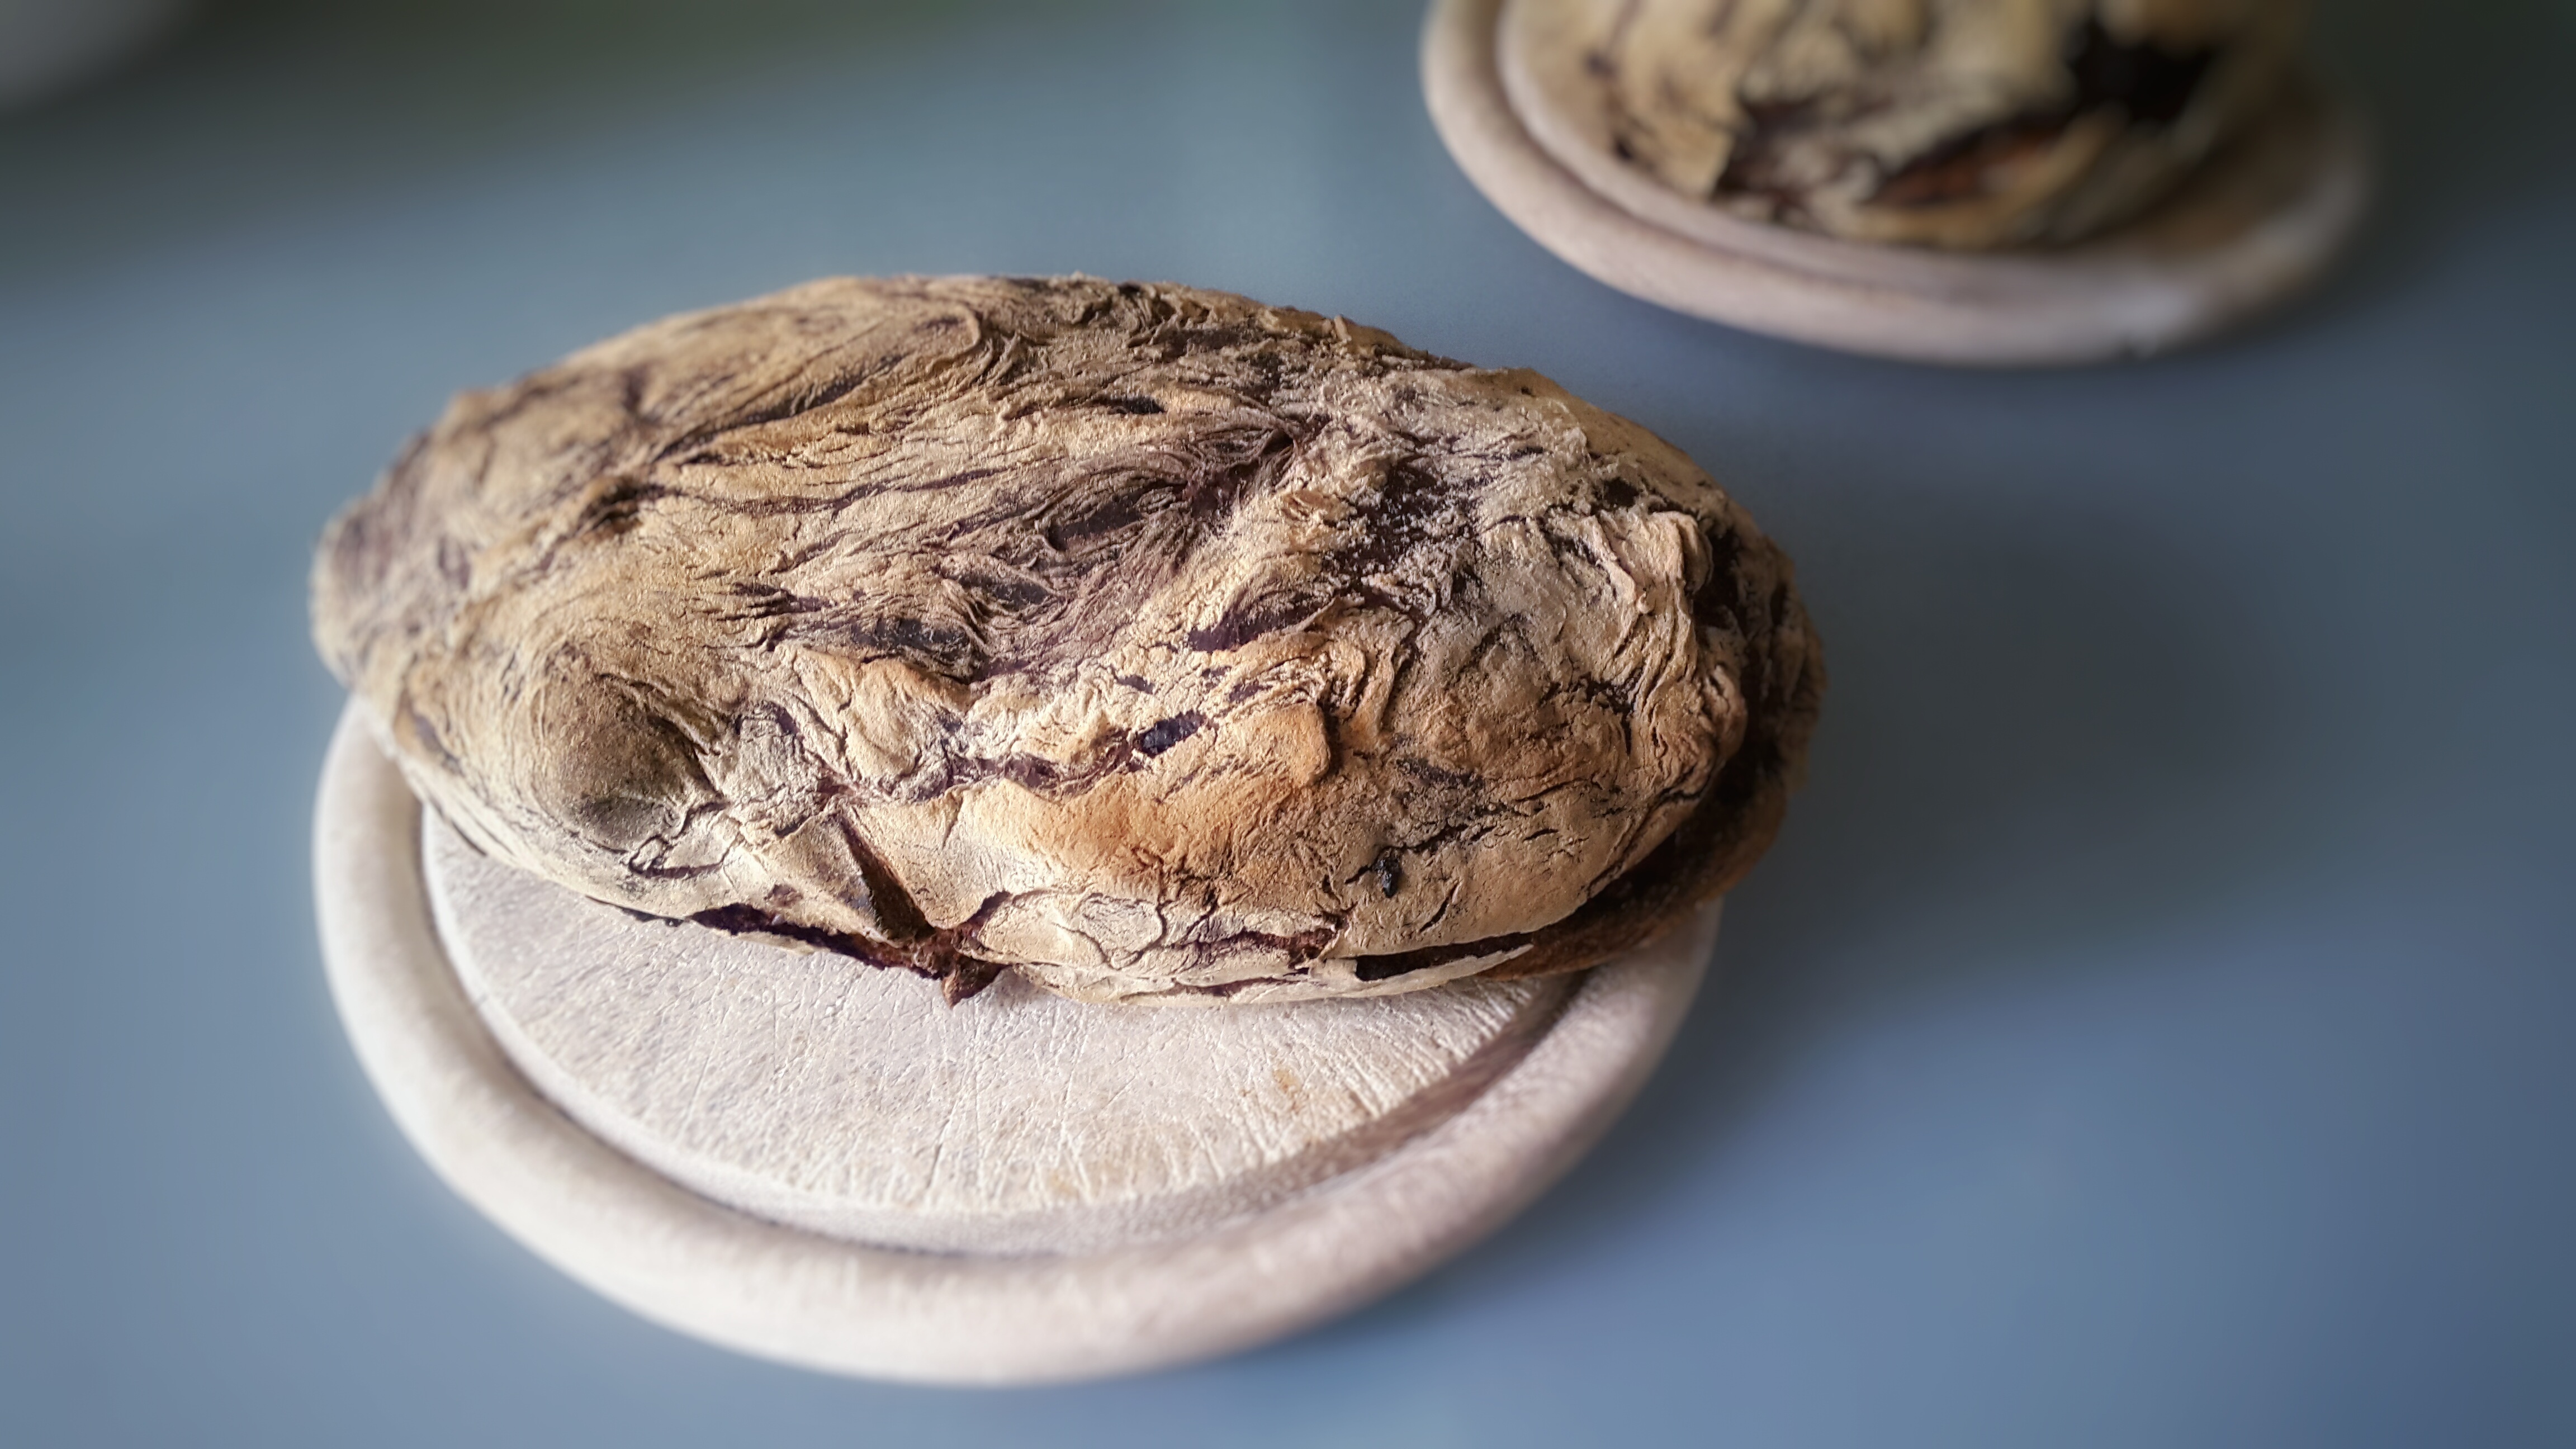
food, produce, baking, ice cream, dessert, eat, delicious, homemade, dairy product, bread, loaf, baked, close up, even baked, coconut, frisch, crispy, baked goods, loaf of bread, flavor, wooden board, homemade bread, cutting boards, baked bread, edible mushroom, chocolate truffle